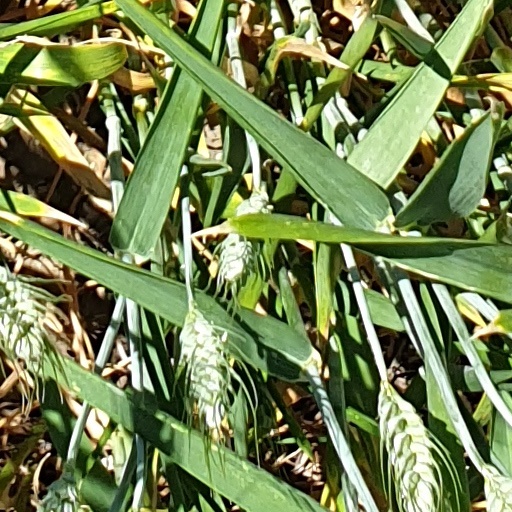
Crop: wheat